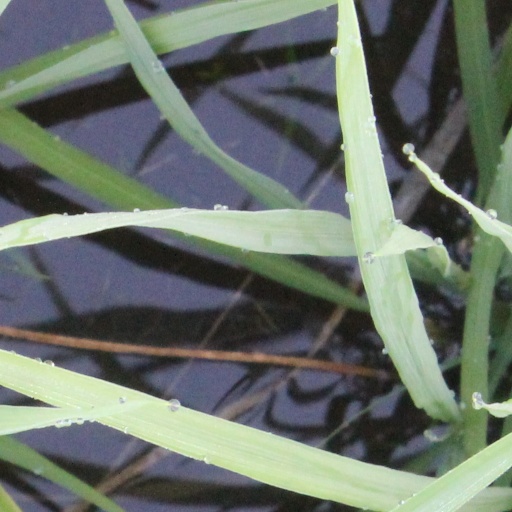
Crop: rice